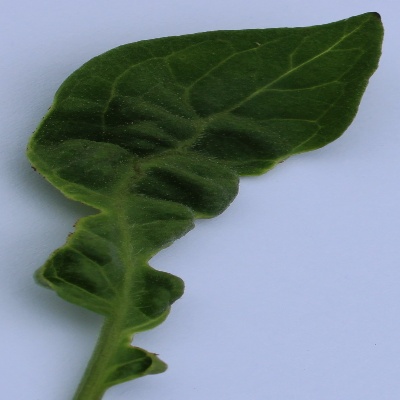
Crop: Tomato
Condition: leaf curl